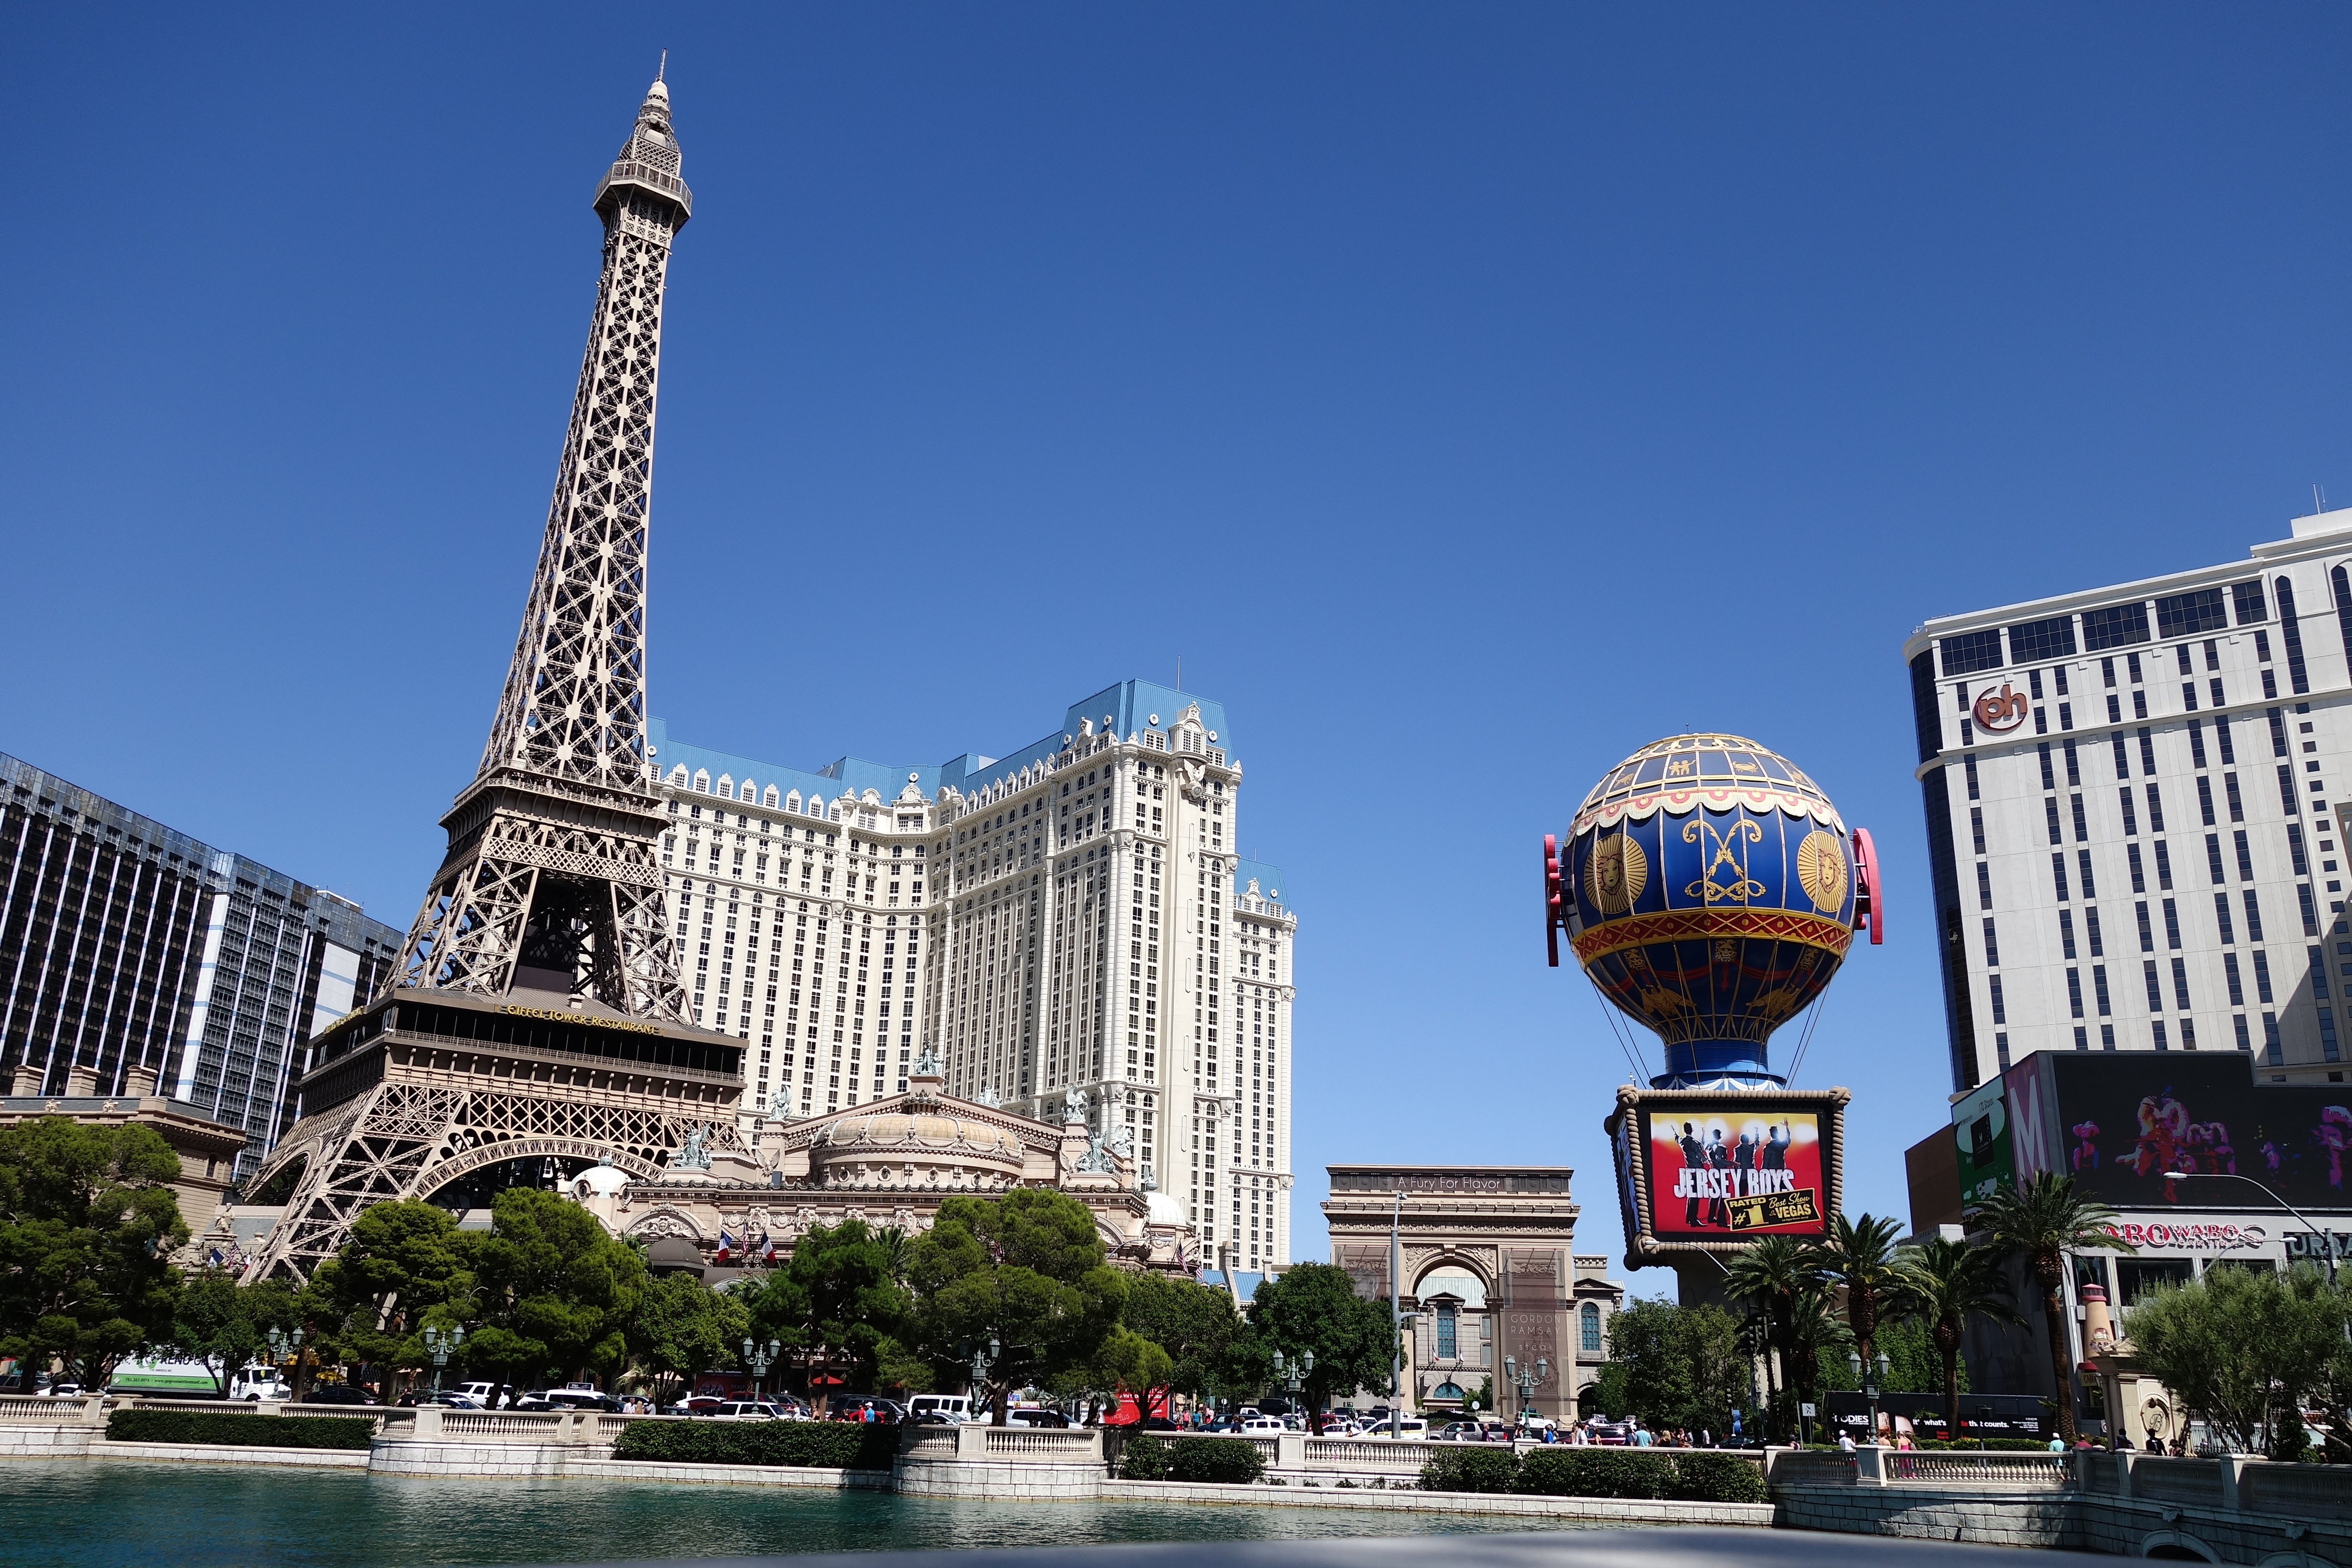
landscape, skyline, city, skyscraper, cityscape, downtown, tower, plaza, landmark, tower block, united states, hotel, metropolis, las vegas, blue day, urban area, human settlement, metropolitan area, the beach tower